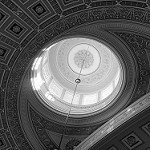
Label: B & W